No.1 Senior High School of Ürümqi

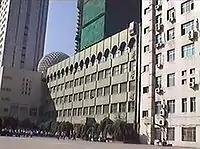
Science Building before renovation, September 2006

The school library is set in the Science Building and has over 90,000 books in store, offering thousands of magazines and newspapers in nearly 520 kinds. The former school library was the oldest high school library in Xinjiang. According to the school chronicles, the library had 5,641 books in 1931, making one of the most famous in the province (Xinjiang was formerly a province during ROC period). In 1966, the number of stored books turned 40,000; however, the Cultural Revolution (1966–1976) made an end to it, all its stored books having been looted.